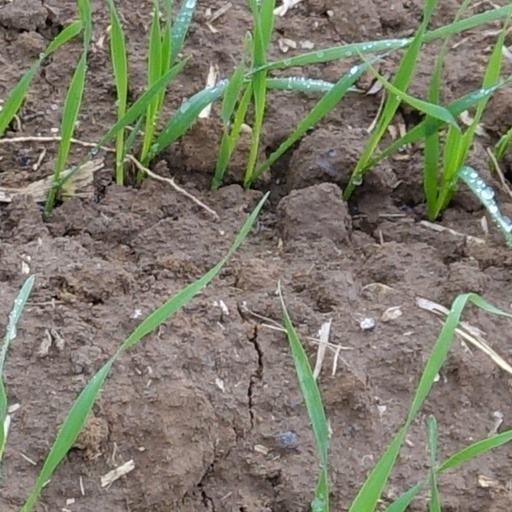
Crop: wheat